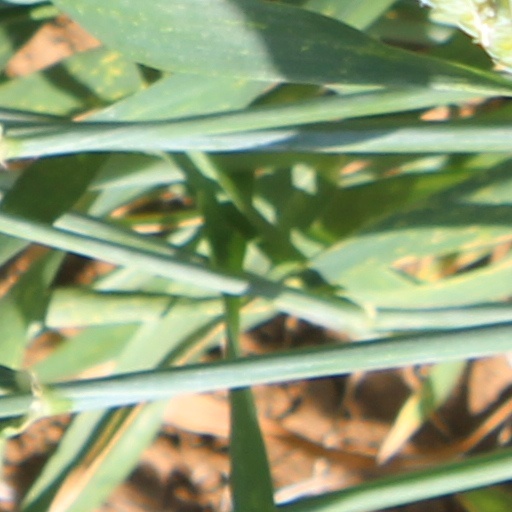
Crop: wheat